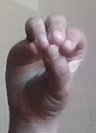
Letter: ha